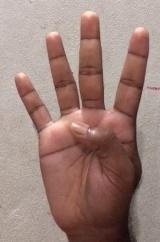
ASL sign: 4